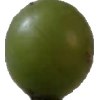
Label: grape